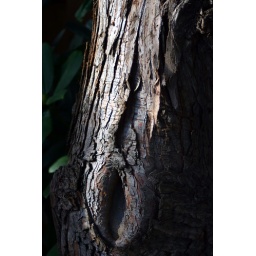
Knot in pine tree